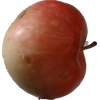
Label: Apple 10